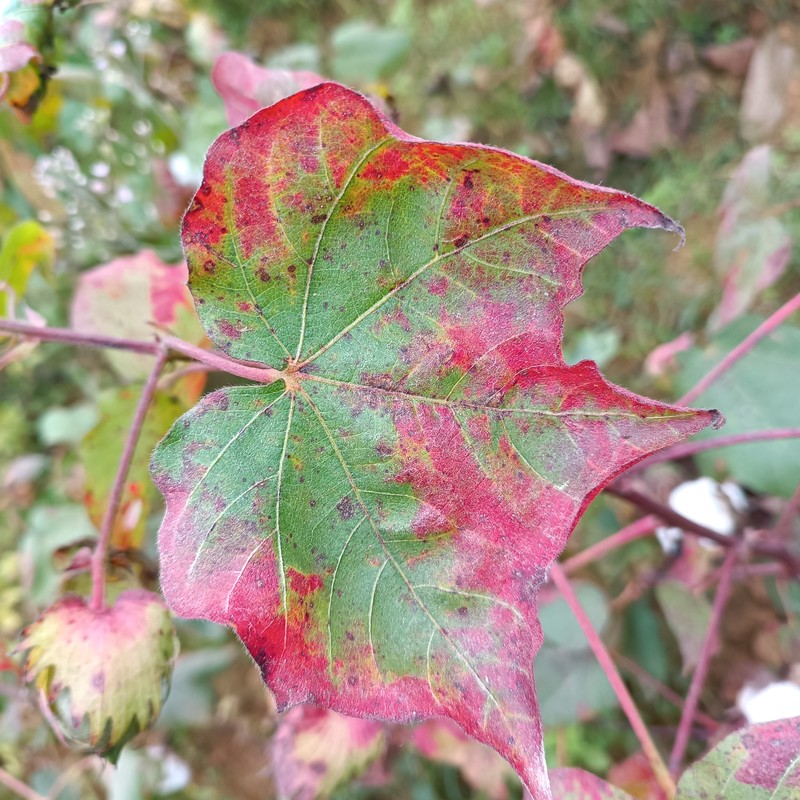
Label: Leaf Redding